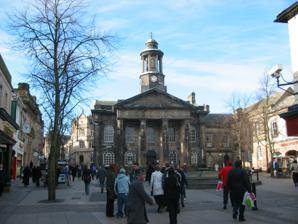
Building: Lancaster City Museum
Country: United Kingdom
Year built: 1783
Museum in Lancaster, Lancashire, England Lancaster City Museum The museum, seen across Market Square Location within Lancaster city centre Former names Old Town Hall General information Type Museum Town or city Lancaster, Lancashire Country England Coordinates 54°02′56″N 2°48′06″W / 54.0489°N 2.8017°W / 54.0489; -2.8017 Construction started 1781 Completed 1783 Opened (as Lancaster City Museum) 1923 ( 1923 ) Technical details Material Sandstone ashlar with slate roof Floor count 3 Design and construction Architect(s) Major Thomas Jarrett Main contractor Robert Charnley and Robert Dickinson Website www .lancaster .gov .uk /museums / Listed Building – Grade II* Official name City Museum, The Old Town Hall Designated 22 December 1953 Reference no. 1194971 Lancaster City Museum is a museum in Lancaster , Lancashire , England. It is housed in the former Lancaster Town Hall building in Market Square . History The Old Town Hall building in which the museum is housed is recorded in the National Heritage List for England as a designated Grade II* listed building .  It was designed by Major Thomas Jarrett and built between 1781 and 1783, with a cupola added in 1782 to a design by Thomas Harrison . It was extended in 1871 and 1886. In 1910, the functions of the Town Hall were transferred to a new building in nearby Dalton Square. The old Town Hall was converted into a museum in 1923. The Lancaster Roman Tombstone The building is a two-storey structure built from sandstone ashlar , fronted by a projecting tetrastyle Tuscan portico . The façade presents five bays with round-arched windows and, in the centre under the portico, a round-arched door at the top of a set of four steps. The cupola surmounting the building has a square base with a second octagonal stage on the side of which is a clock face. Above is a round drum surrounded by a rotunda of Ionic columns, capped by a dome. The hour-striking turret clock dates from 1851 and is still hand wound each week; its maker's plate reads 'Wm Poulton, Lancaster, 1851' and a separate plate records it as 'The Gift of Henry Gregson Esq, Mayor, 1851'. The ground floor was originally open and contained an arcade housing a market for grain and butter. The openings to the arcade were later filled with the current ground-floor windows. The building has served a number of purposes over the years; as well as housing Lancaster's Council Chamber and subsequently the City Museum, it also housed the town court (complete with lock-ups ) and branches of Barclays Bank (until 1969) and the National Westminster Bank (until 1977). Collections The museum was founded in 1923, and its collections illustrate the archaeology and history of the city and surrounding areas. Among its highlights is the Lancaster Roman Tombstone , a memorial dating from c. 100 AD which was found locally in 2005. It depicts a Roman soldier on horseback with a decapitated opponent at his feet, and is described as "an iconic piece of Lancaster's dramatic past [giving] a crucial insight into the history of the county." The museum was also successful in acquiring the Viking -era Silverdale Hoard , discovered in the City of Lancaster district in 2011, for its collection. The collections also include the King's Own Royal Regiment Museum . The Museums, Libraries and Archives Council granted the museum "Accredited" status; since 1 October 2011 accreditation is a responsibility of Arts Council England . Gallery The rear of the museum, on New Street, 2011 View to the east, across Market Square, from the museum entrance, 2011 See also Lancashire portal Grade II* listed buildings in Lancashire Listed buildings in Lancaster, Lancashire List of works by Thomas Harrison References